Describe the emotion expressed in this image:  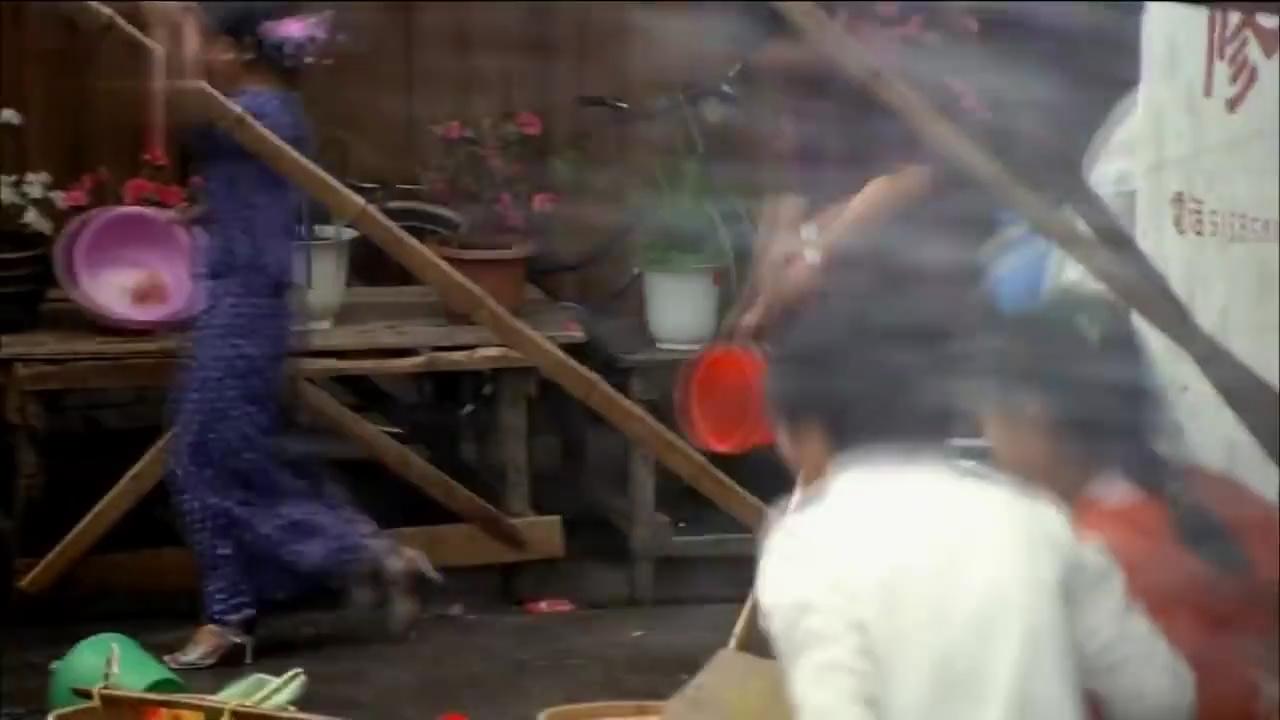
This person displays Suffering, valence and arousal with moderate intensity.